Kâmil Pasha

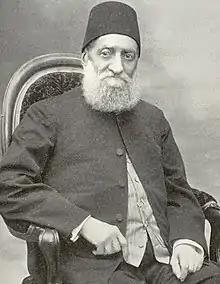
Kâmil Pasha in 1909.

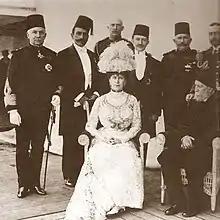
Kâmil Pasha with British, Egyptian and Turkish royalty in 1911

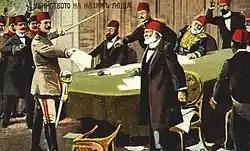
Enver Bey asking Kâmil Pasha to resign during the raid on the Sublime Porte.

Kâmil Pasha was appointed Grand Vizier from 25 September 1885 to 4 September 1891, under Abdul Hamid II's reign. During this time he developed a rivalry with Mehmed Said Pasha.